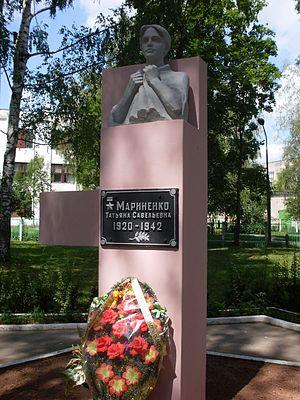
Tatiana Savelievna Marinenko, née le 25 janvier 1920 à Soukhoï Bor et morte assassinée le 2 août 1942 à Jartsy, est une partisane soviétique et un agent de renseignement pour le NKVD pendant la Seconde Guerre mondiale. Elle reçut le titre d'Héroïne de l'Union soviétique à titre posthume.